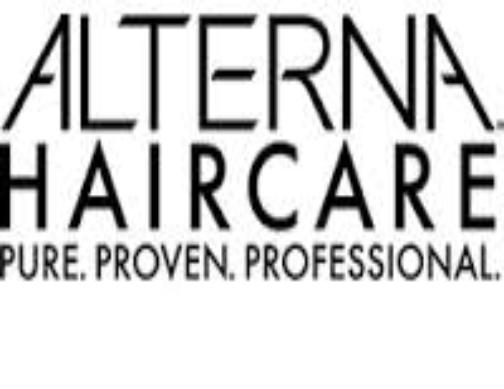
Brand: Alterna Haircare
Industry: Necessities